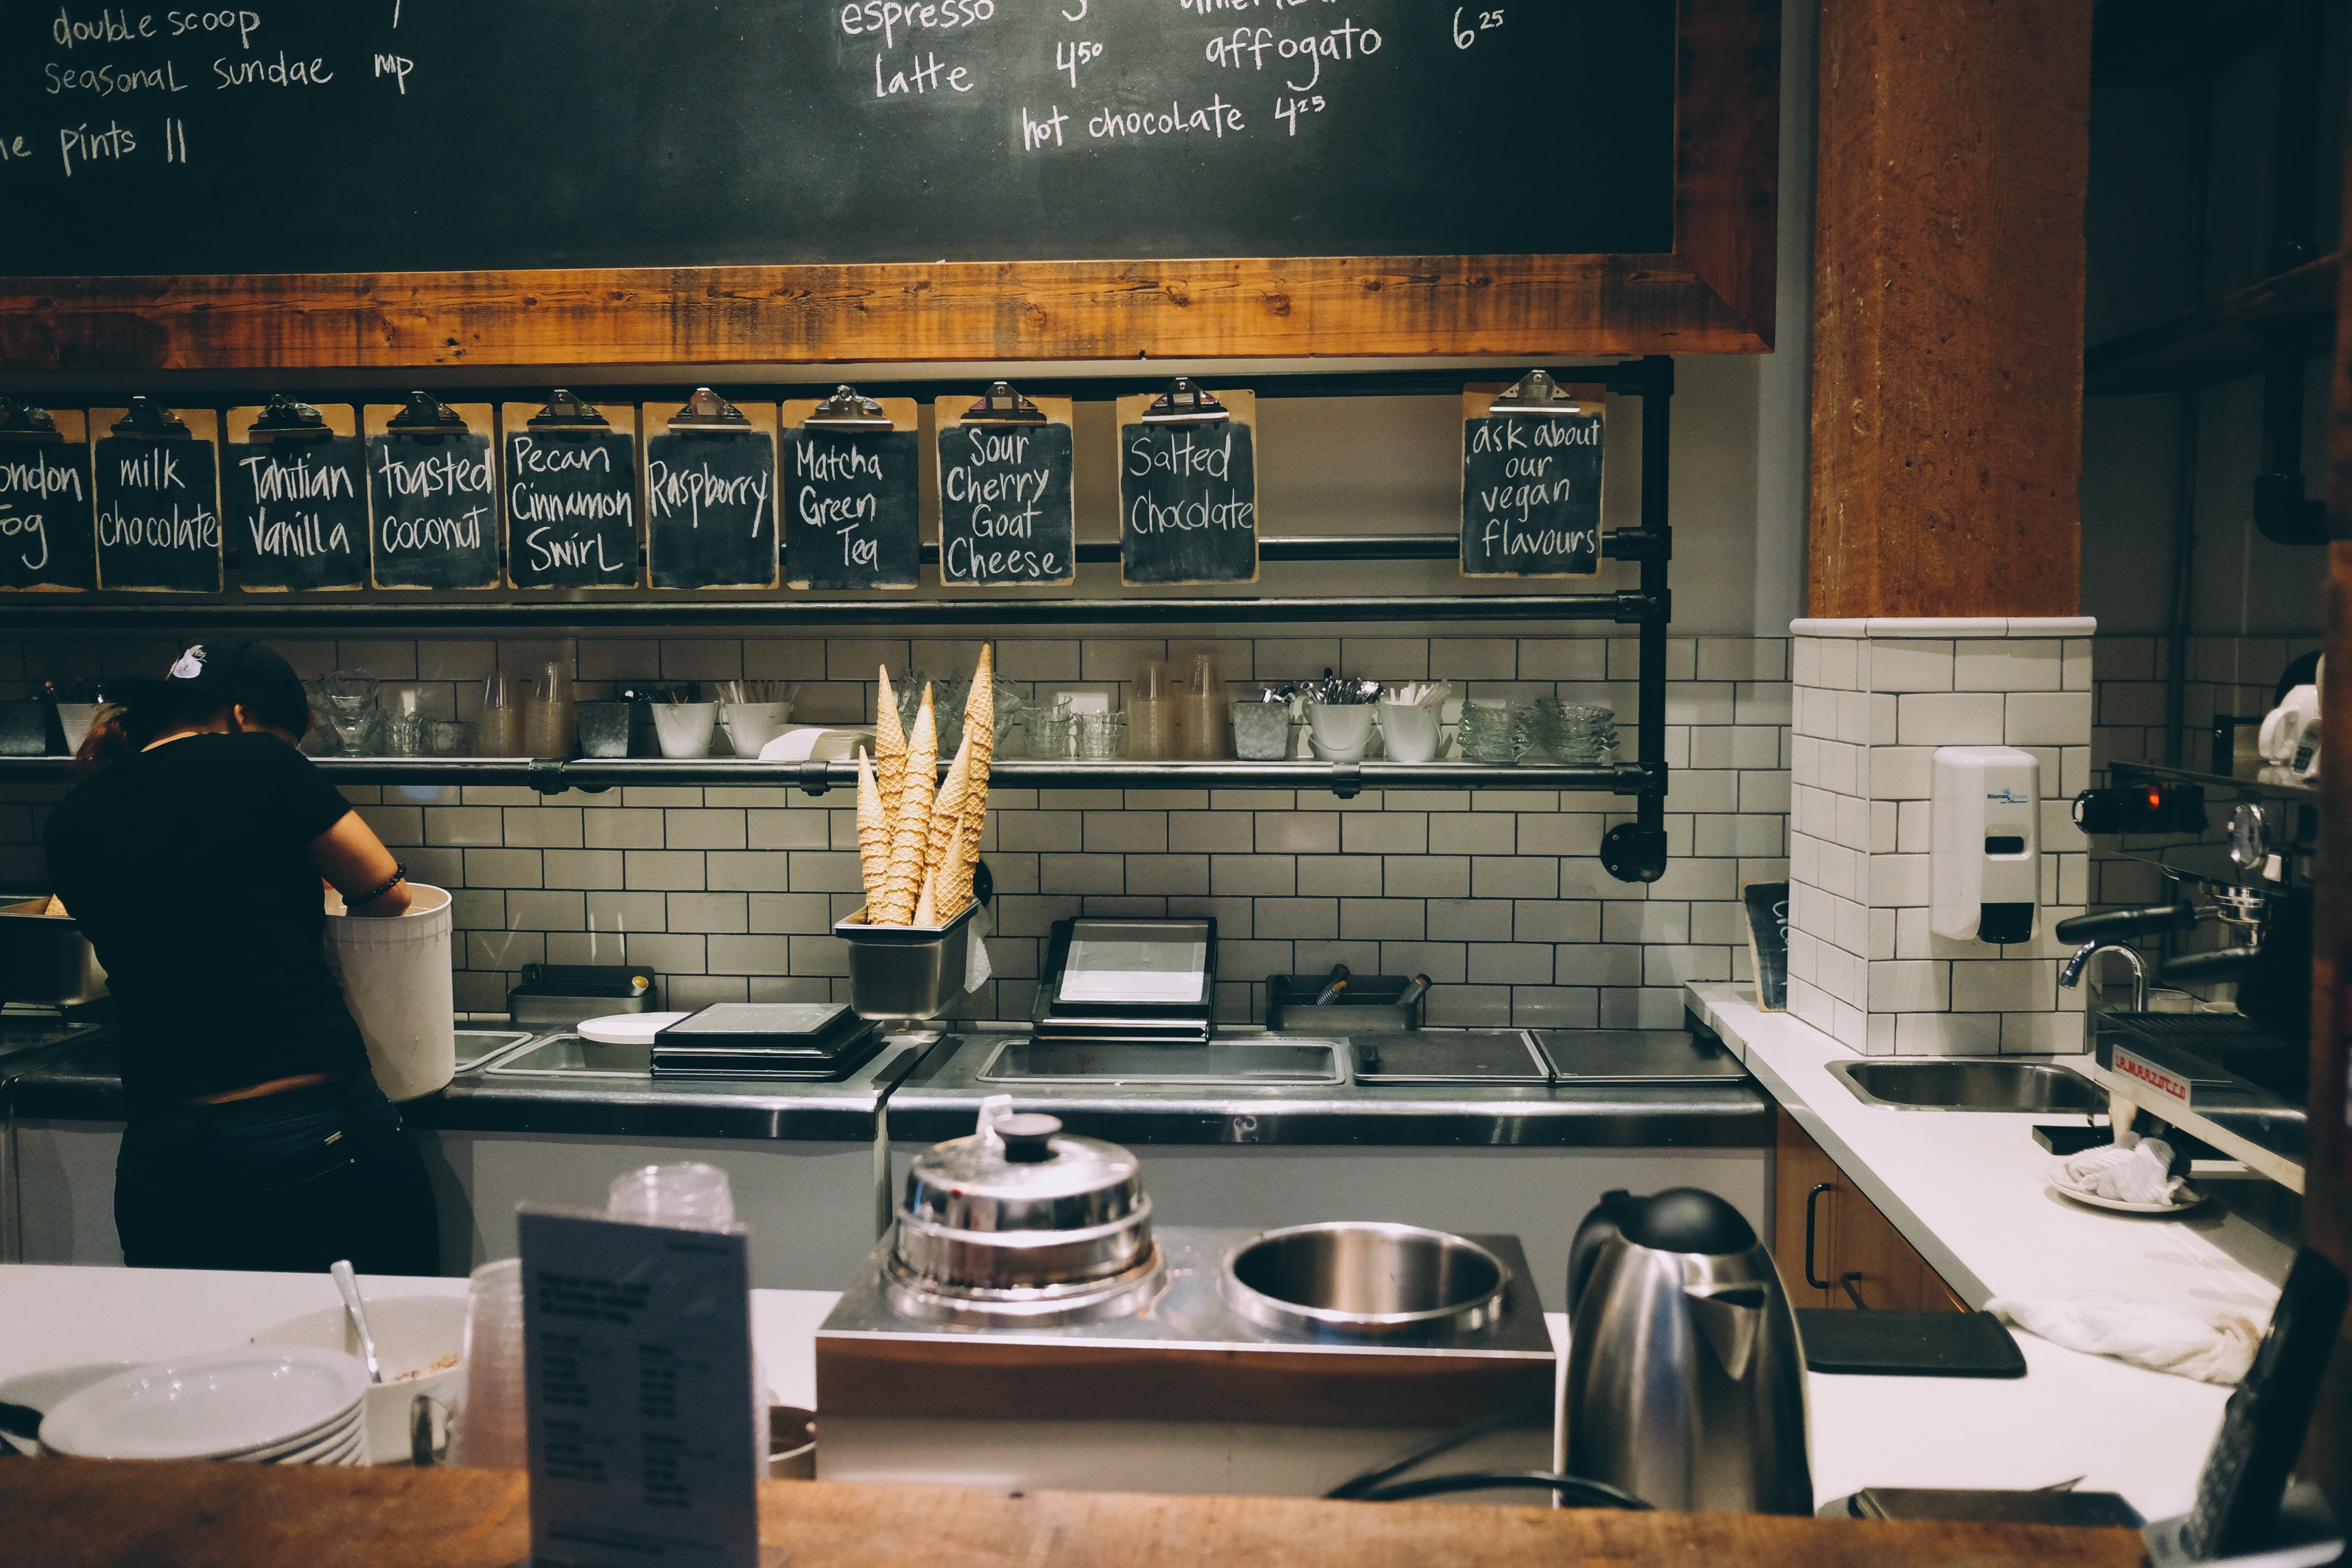
restaurant, bar, food, kitchen, cone, business, room, ice cream, chalkboard, interior design, design